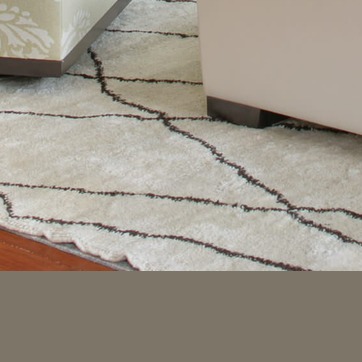
Material: carpet